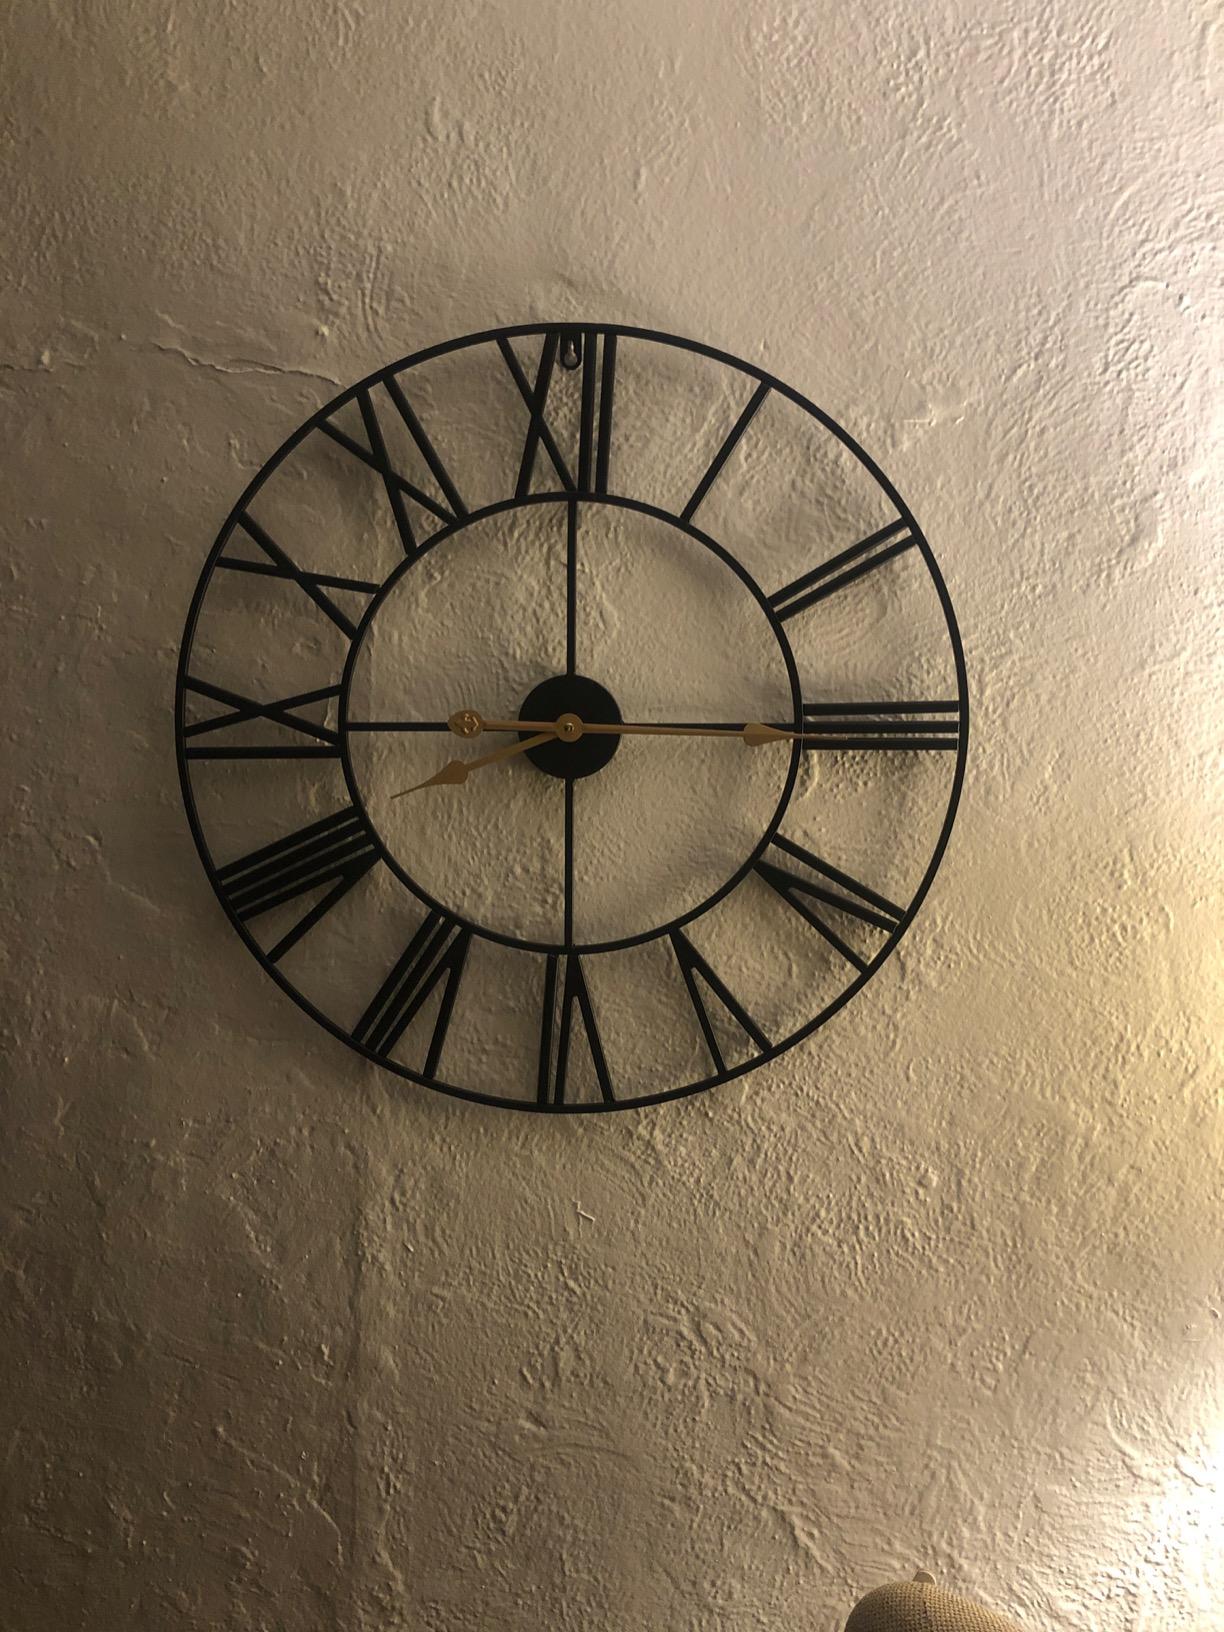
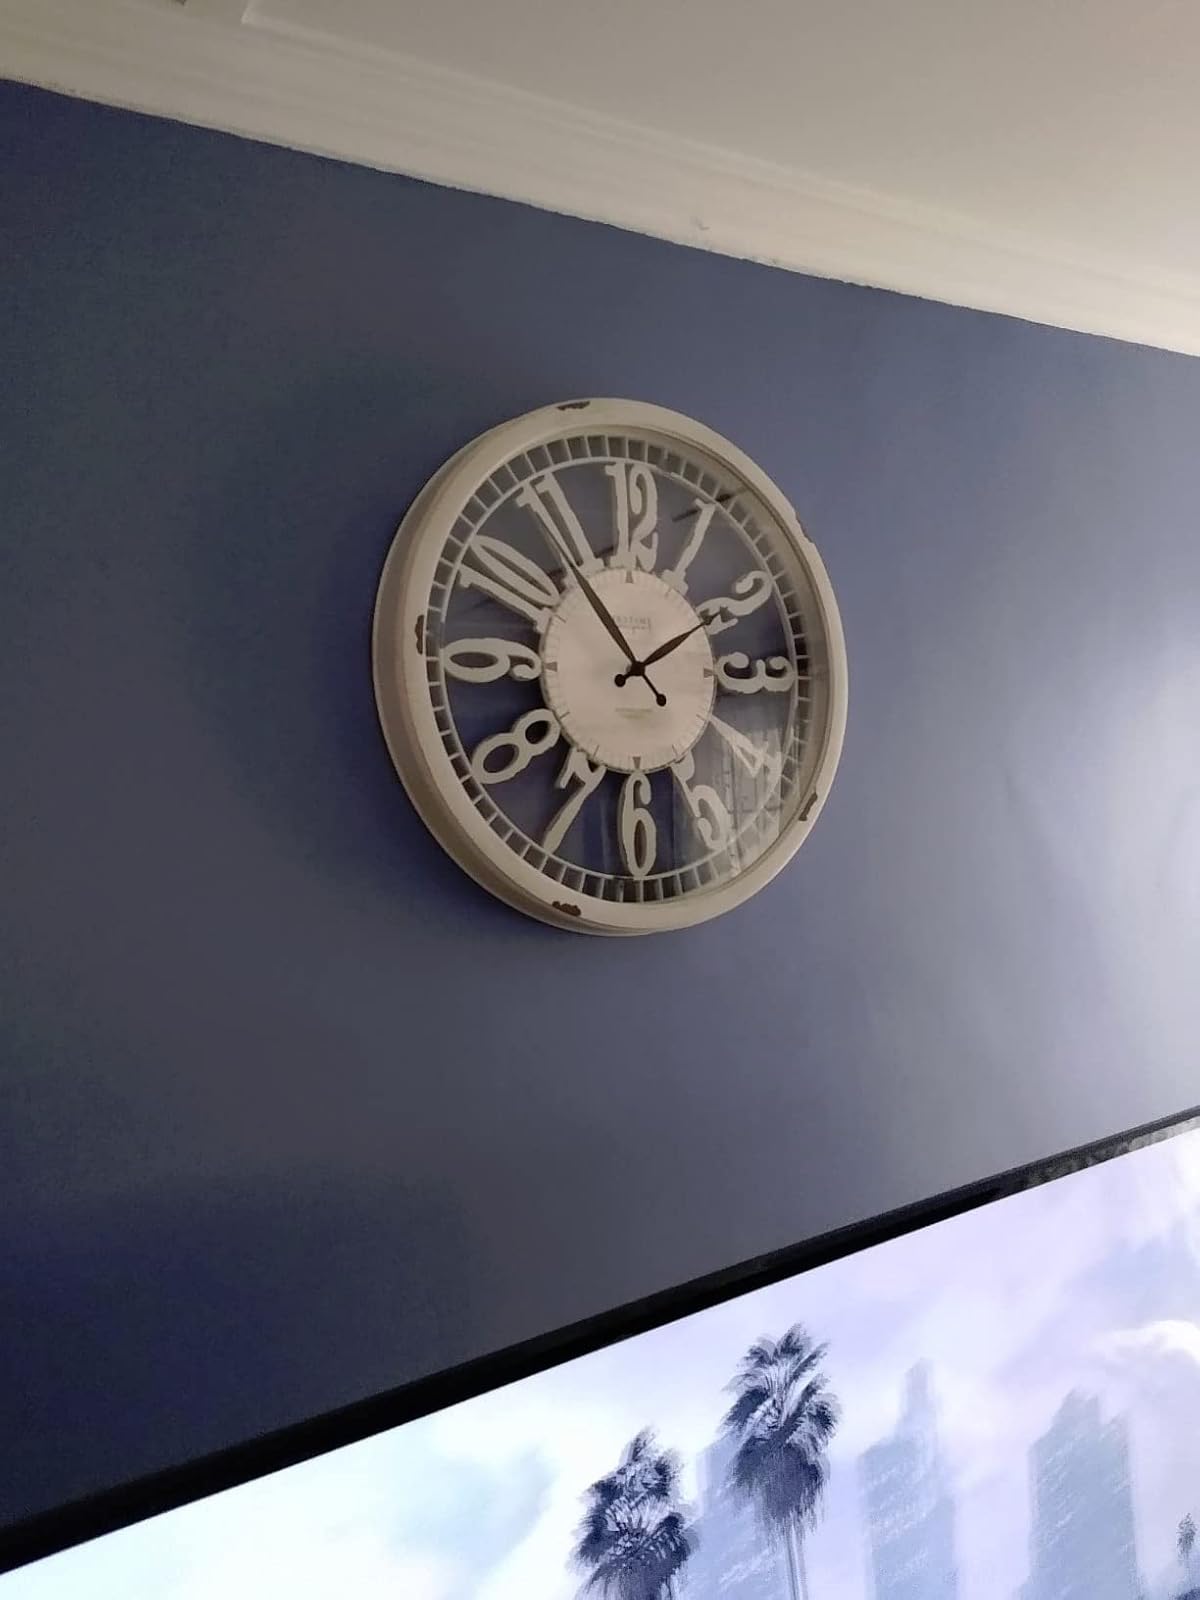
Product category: clock
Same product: no